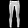
Label: Trouser